Eva Cox

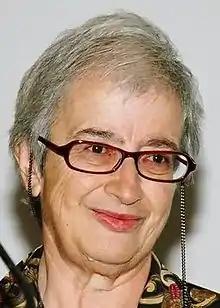

Eva Maria Cox (née Hauser; born 21 February 1938) is an Austrian-born Australian writer, feminist, sociologist, social commentator and activist. She has been an active advocate for creating a "more civil" society. She was a long-term member of the Women's Electoral Lobby (WEL), and is still pursuing feminist change by putting revaluing social contributions and wellbeing onto political agendas, as well as recognising the common ground between Australia's First Nations and feminist values of the importance of the social.